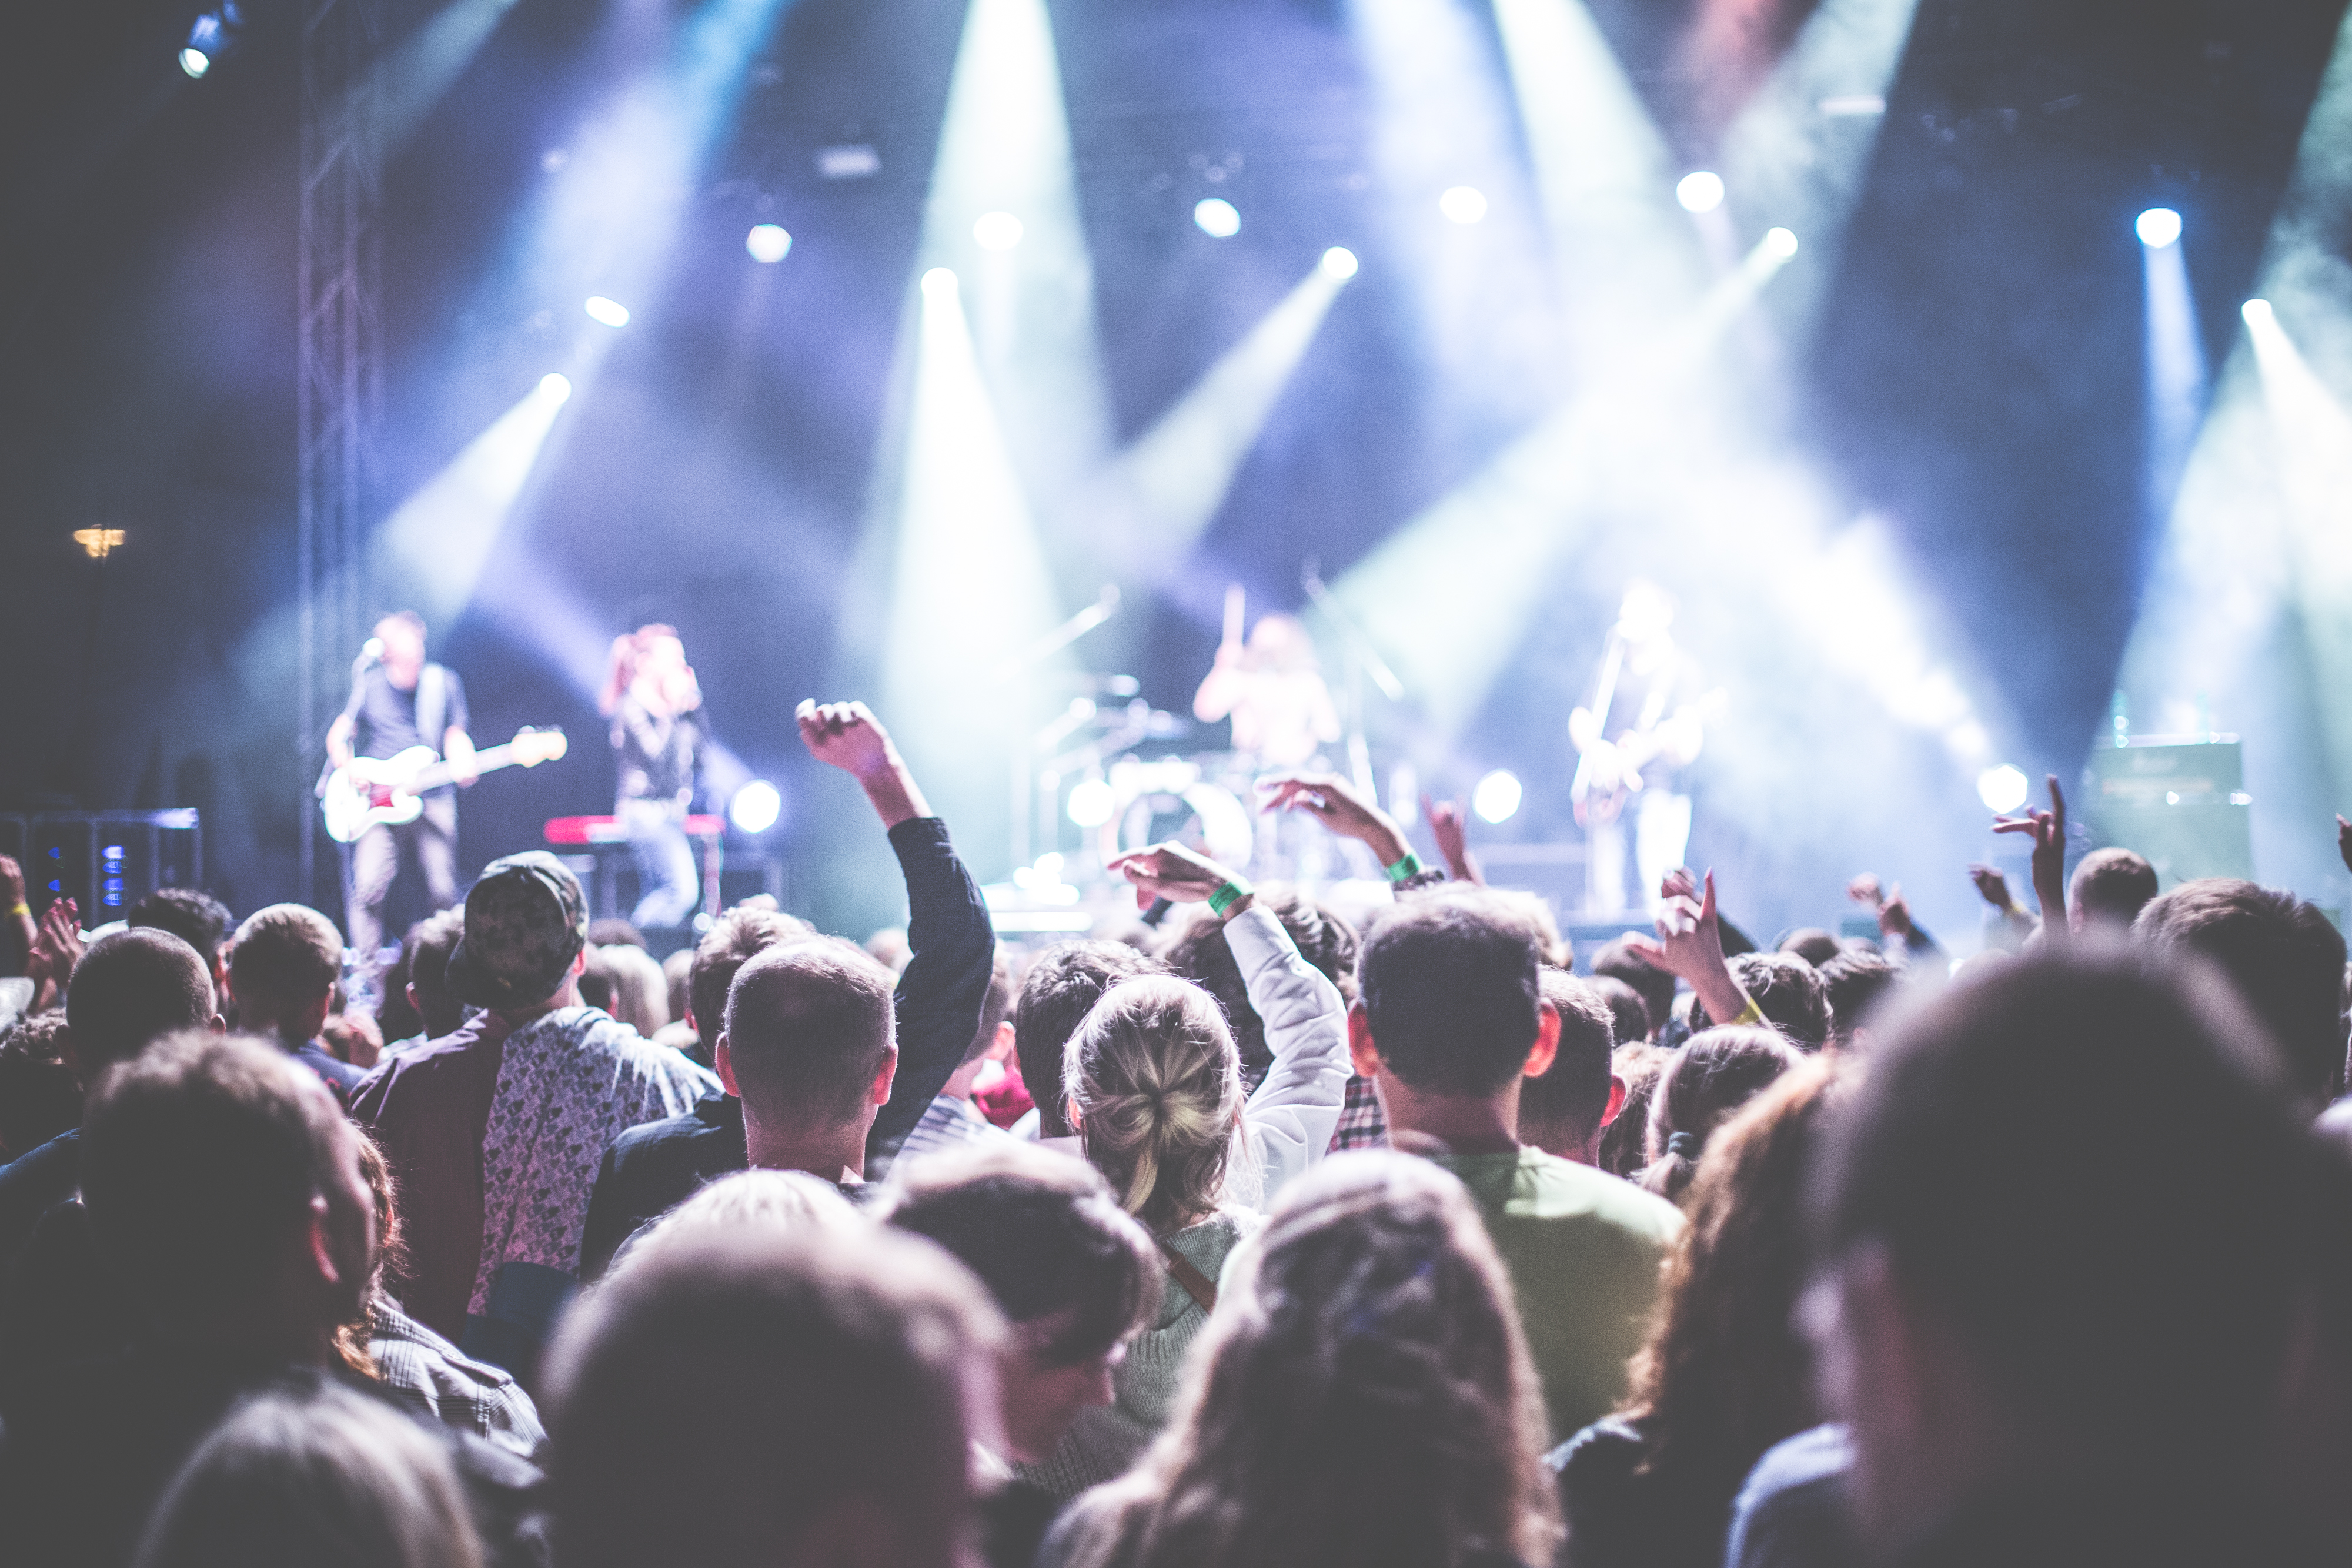
music, people, crowd, celebration, concert, singer, band, audience, musician, festival, lights, stage, performance, party, night time, event, entertainment, performing arts, rock concert